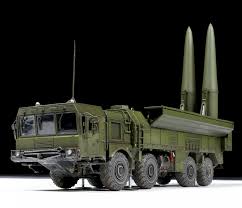
Label: Air Defense